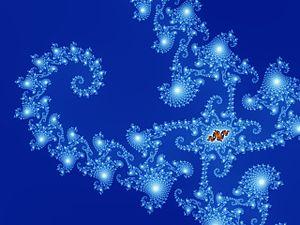
En mathématiques, l'ensemble de Mandelbrot est une fractale définie comme l'ensemble des points c du plan complexe pour lesquels la suite de nombres complexes définie par récurrence par :